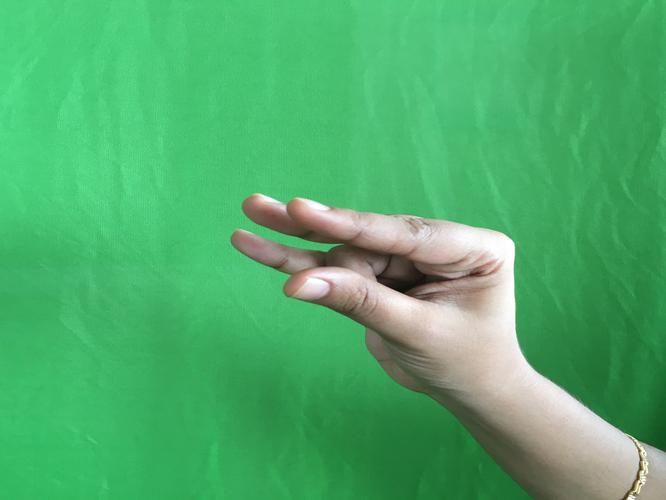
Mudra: Kangulam
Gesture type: single_hand